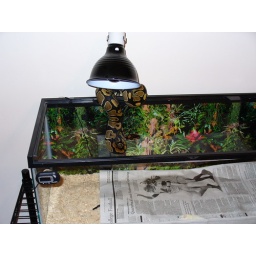
bandit decided to climb out and chill around the lamp insted of eating